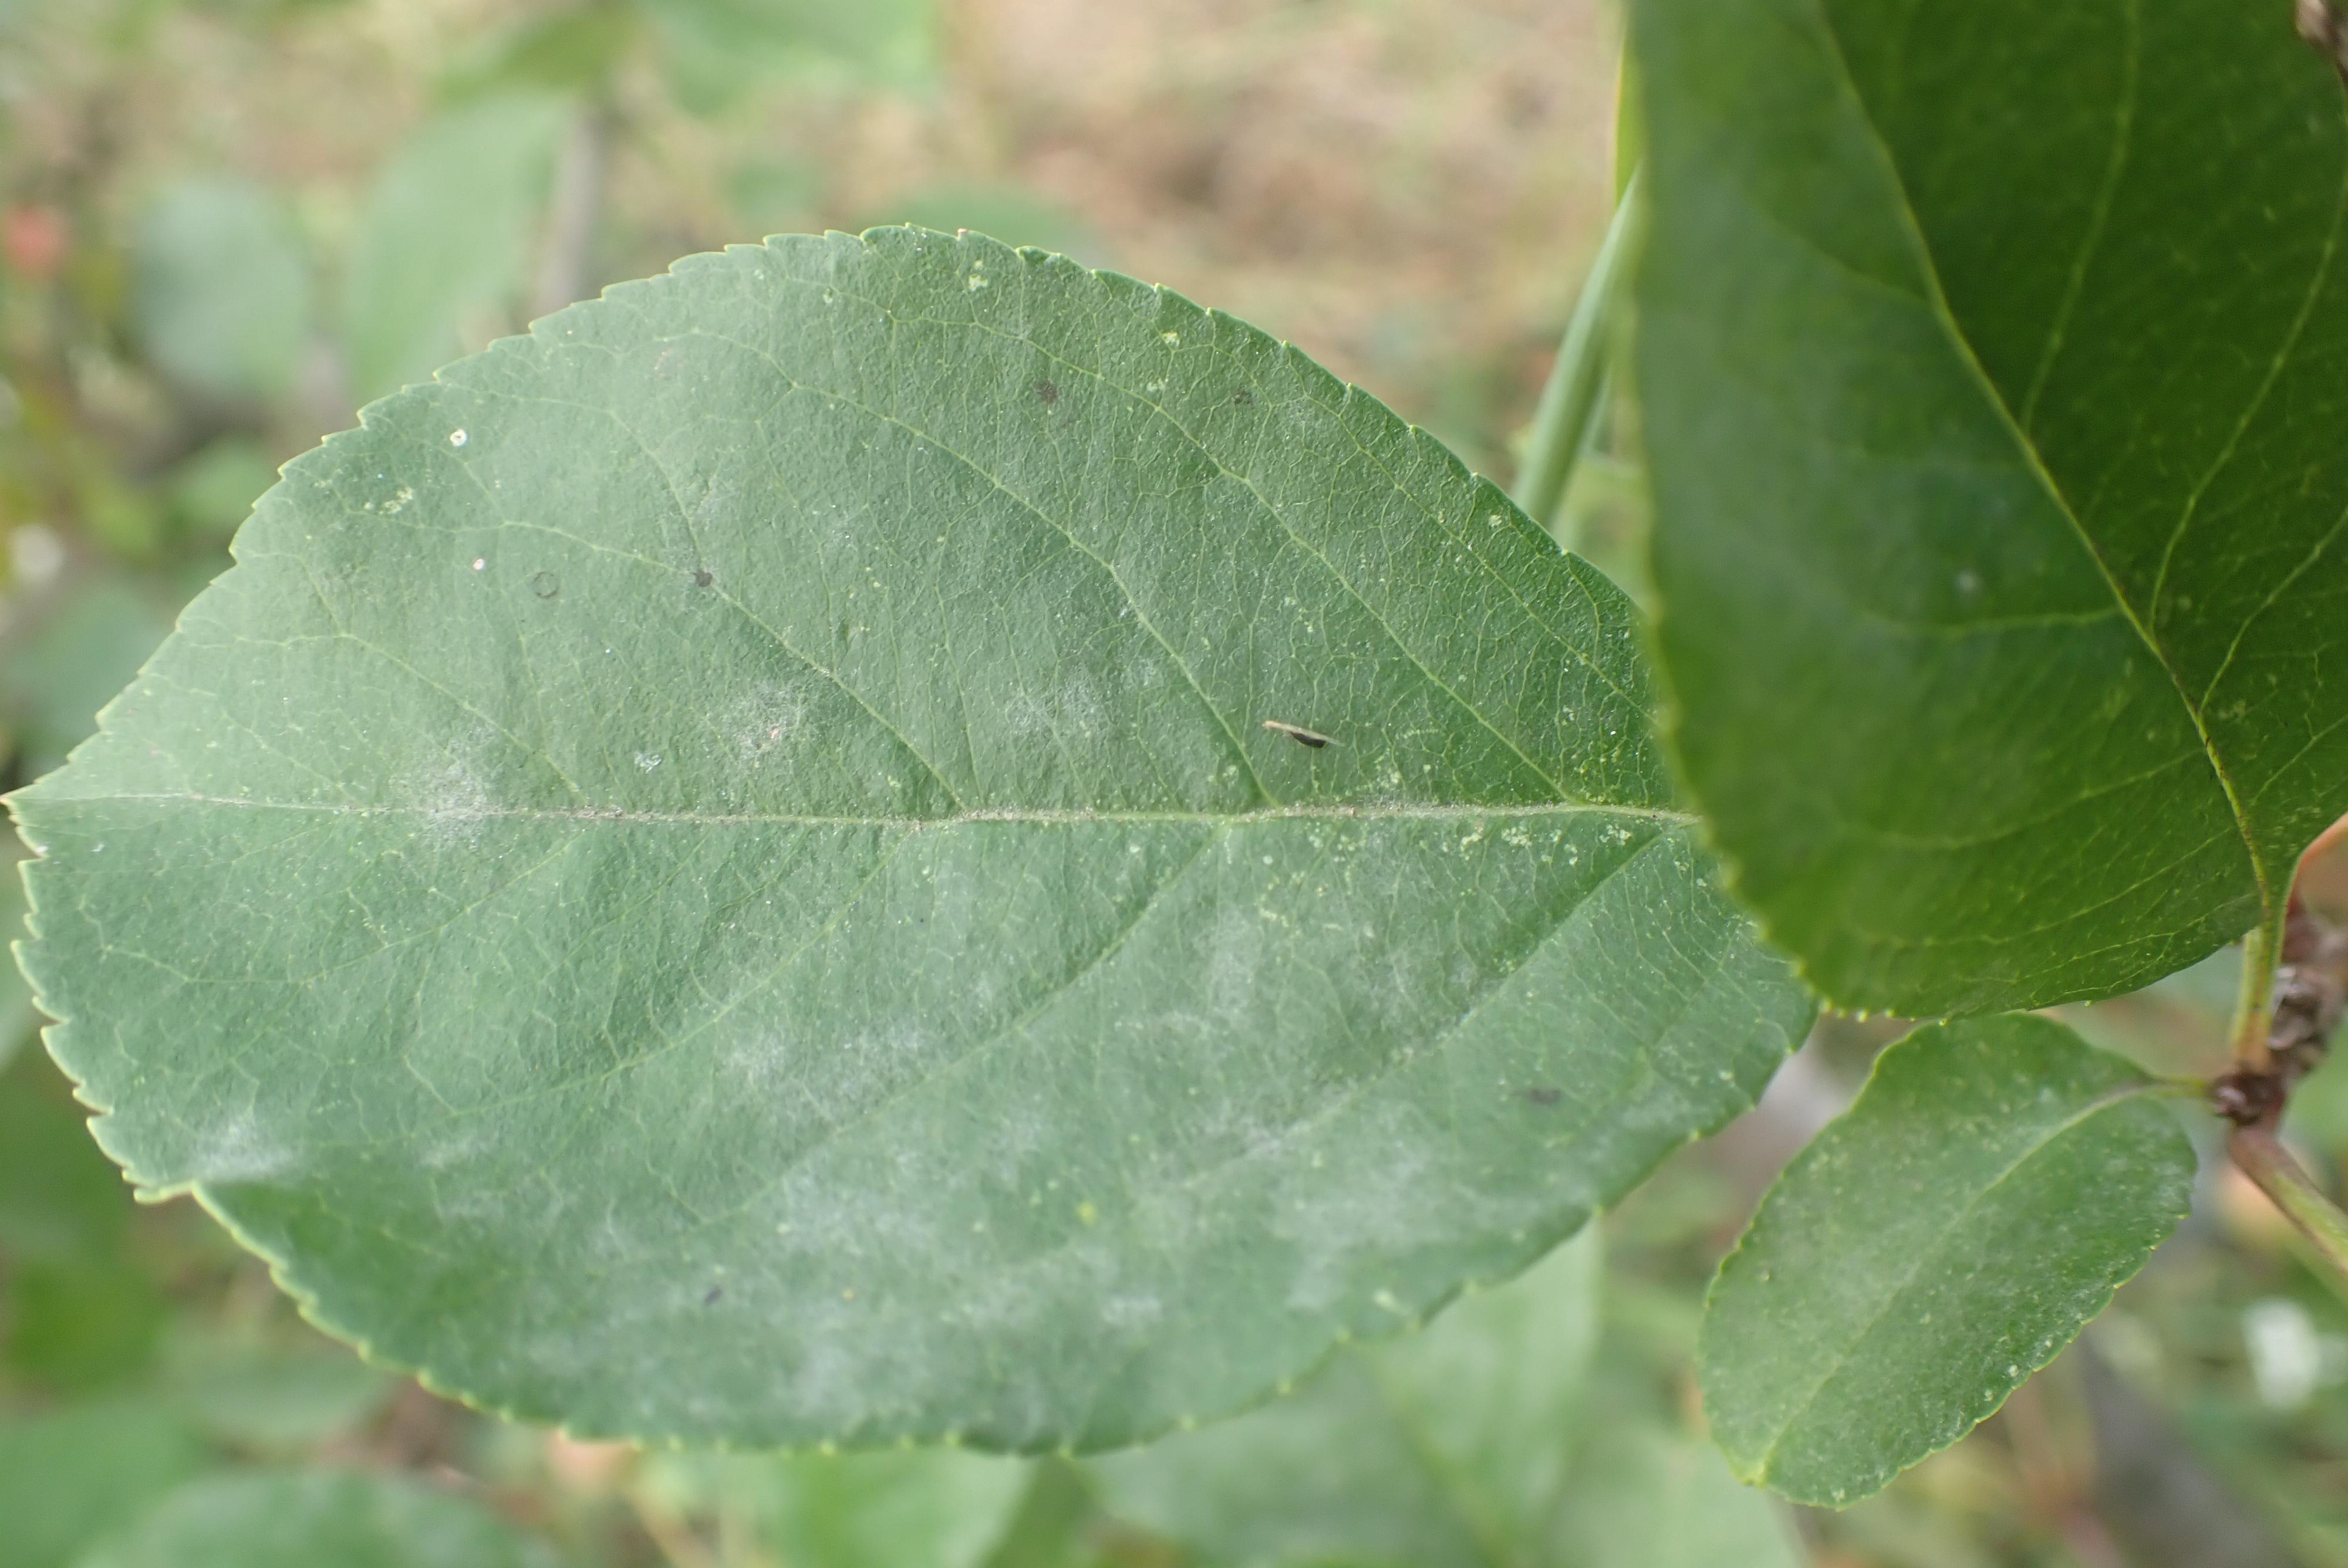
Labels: powdery_mildew